Chak Vendhal

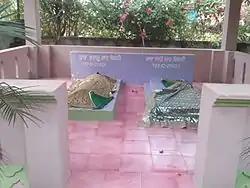
Tombs of Sufi Saints at Chak Vendhal

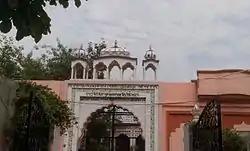
Temple of Sufi Saint Baba Farid Ji at Chak Vendhal

Maa Gurbaksh Kaur, the first woman Sufi Saint of Punjab was baptised in 1975 by a famous saint of the Chisti order Baba Madho Shah of Adampur Punjab. In 1986, Maa Gurbaksh Kaur founded the Dera Chishtian (Gaddi Baba Sheikh Farid Ji) in Chak Vendhal.